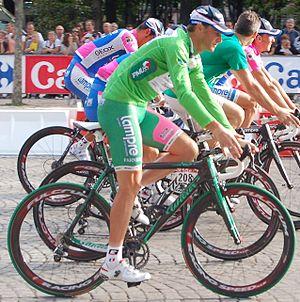
Alessandro Petacchi, lors de la dernière étape du Tour de France 2010 sur les Champs Élysées
Le Tour de France 2010 est la 97ᵉ édition du Tour de France cycliste. Il s'est déroulé du 3 au 25 juillet 2010.